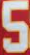
Number: 5